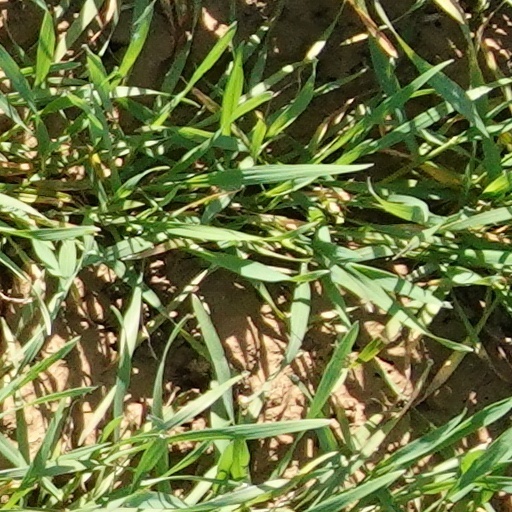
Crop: wheat